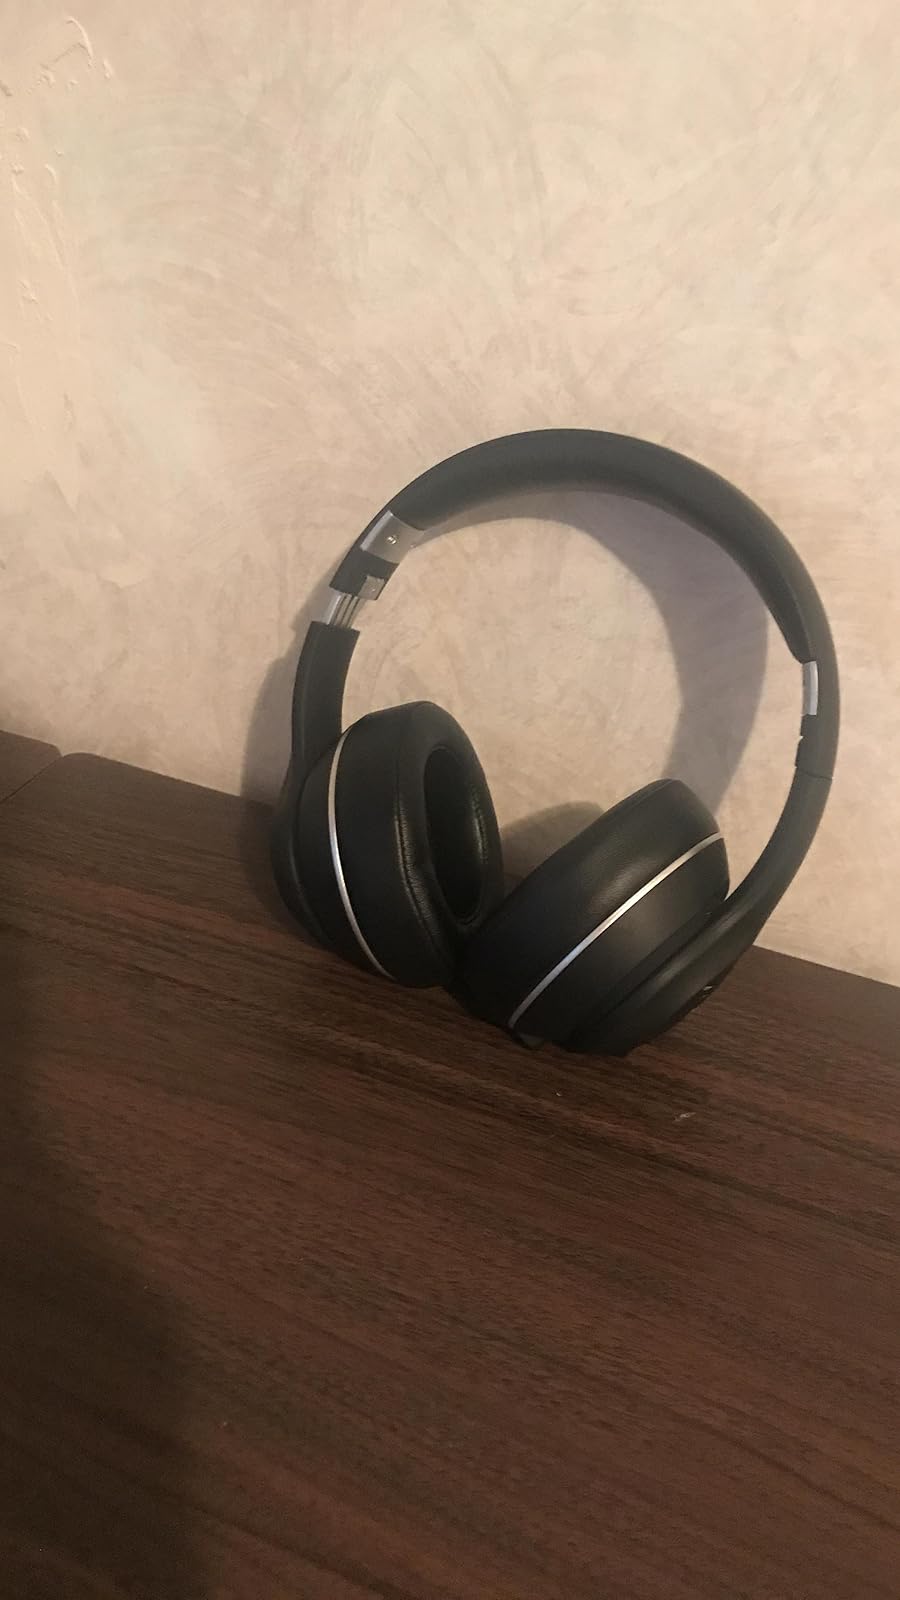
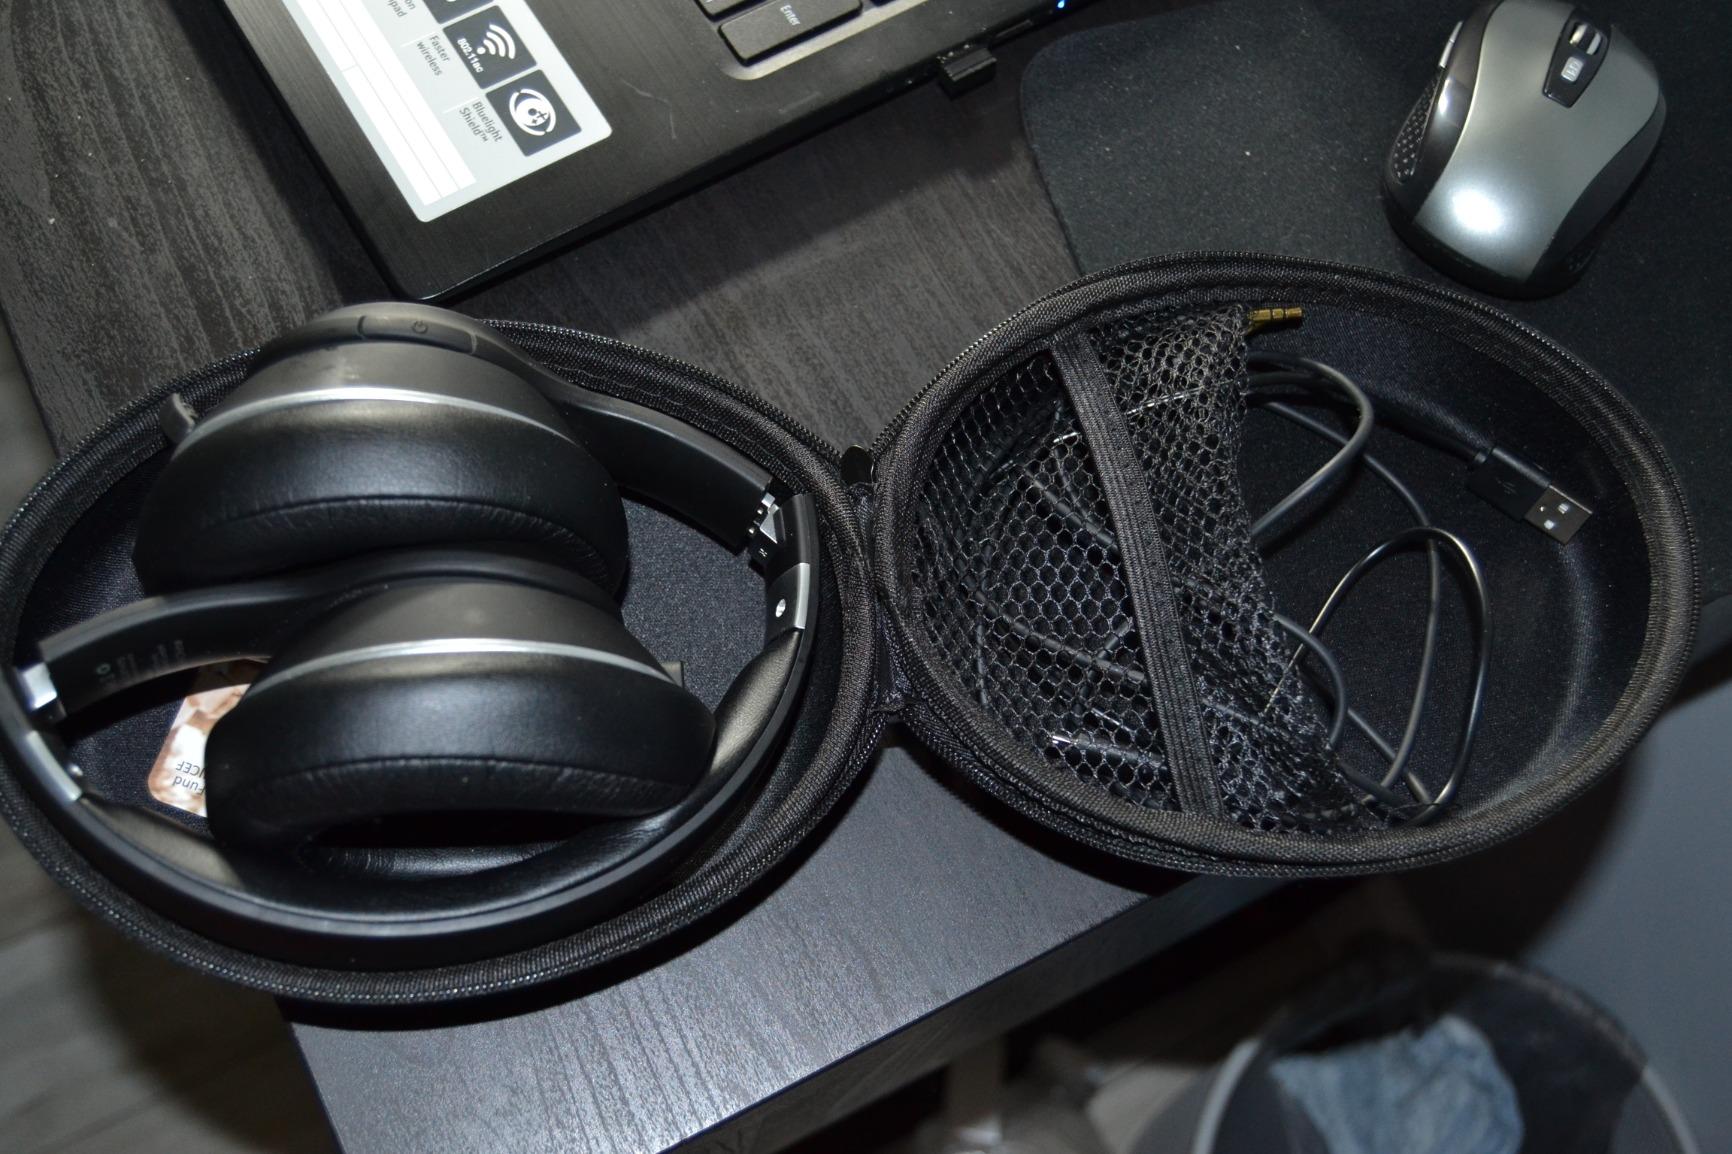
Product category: headphones
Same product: yes